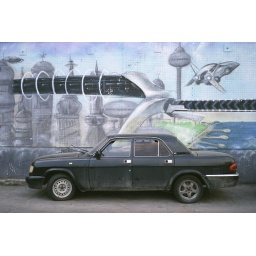
An old russian car Volga in front of the wall painted with graffiti